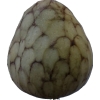
Label: cherimoya